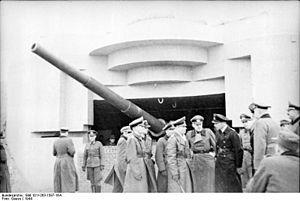
Le mur de l'Atlantique est un système extensif de fortifications côtières, construit par le Troisième Reich pendant la Deuxième Guerre mondiale le long de la côte occidentale de l'Europe et destiné à empêcher une invasion du continent par les Alliés depuis la Grande-Bretagne.